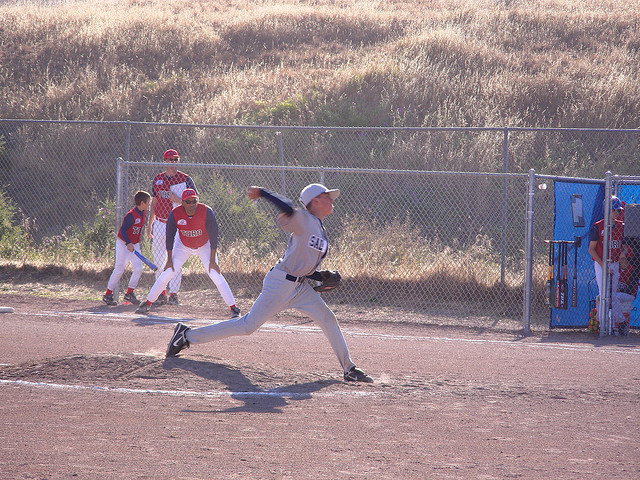
cầu thủ bóng chày đang đứng trên sân trong tư thế ném bóng